Question: Please indicate a possible affordance area of the chair that can be used for sitting
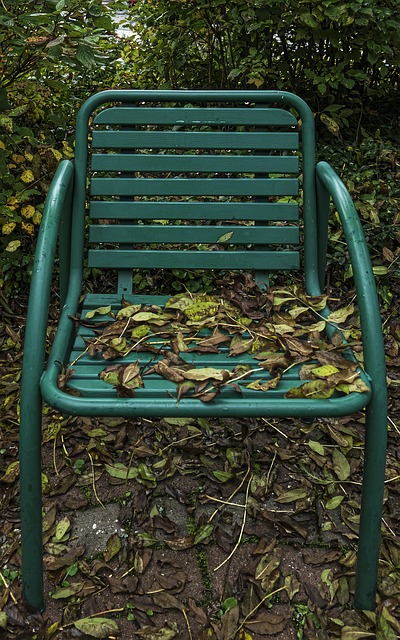
Answer: [44, 292, 364, 411]